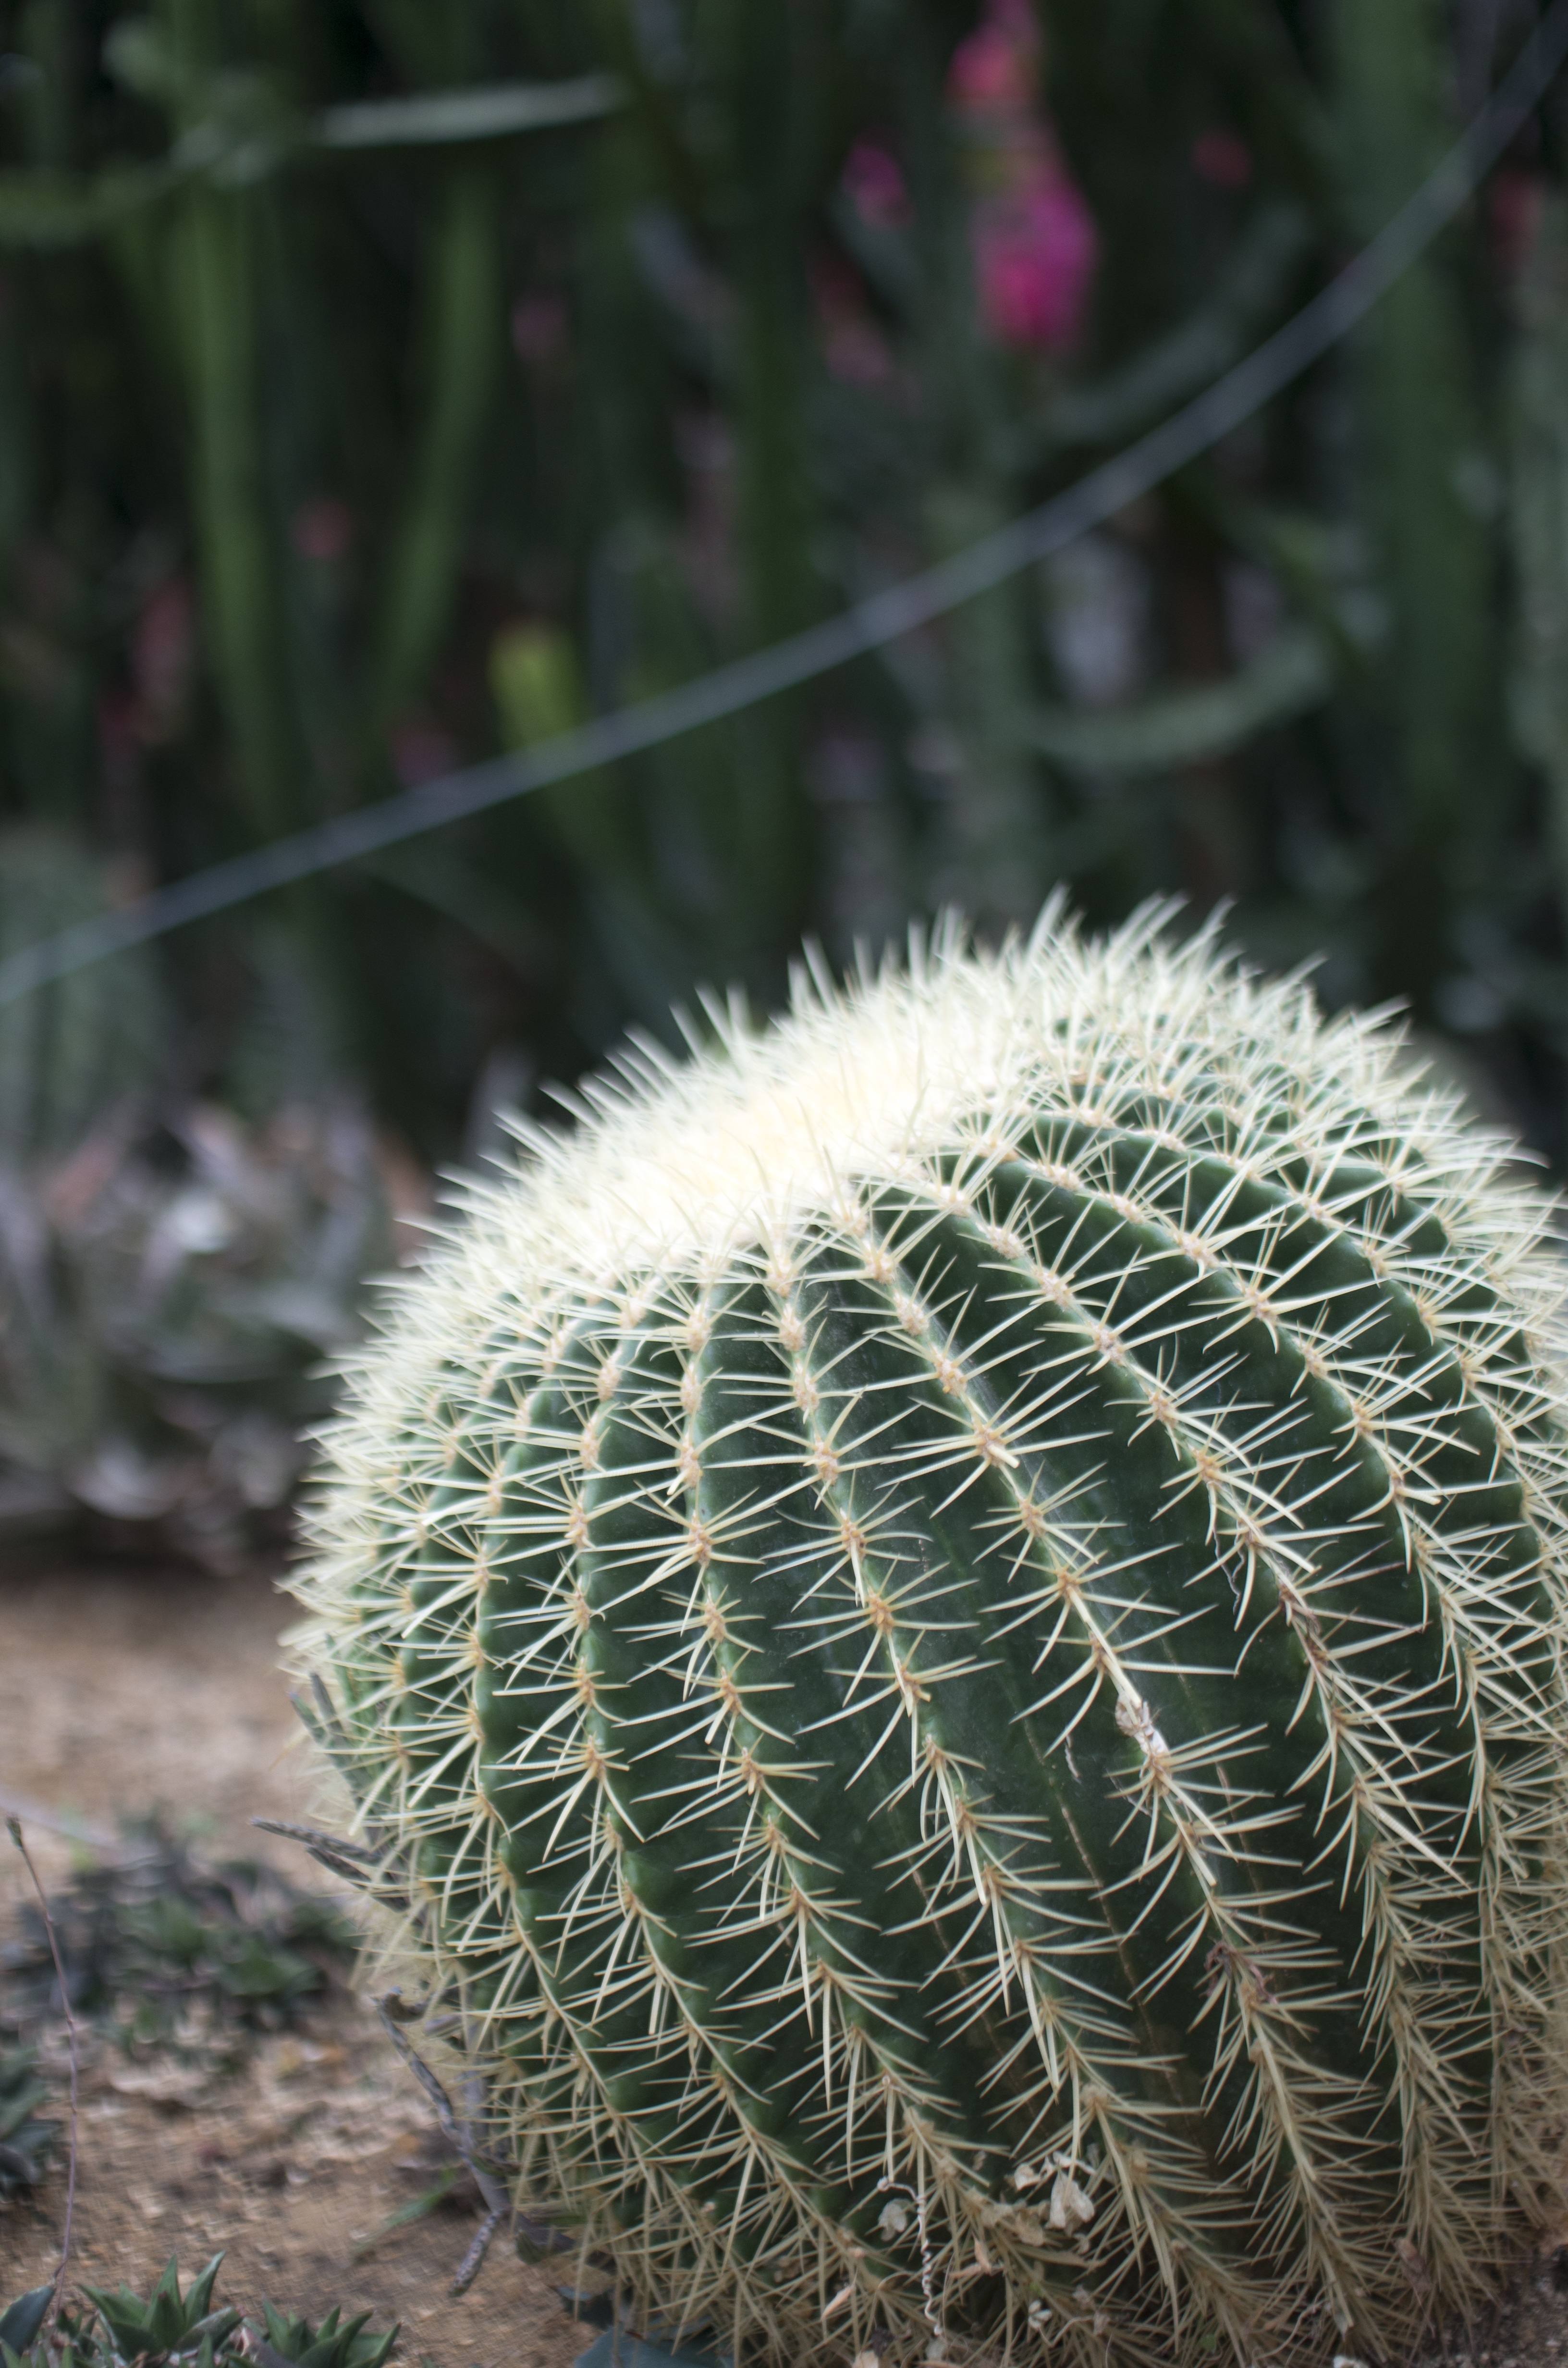
cactus, plant, flower, thorn, botany, flora, fauna, plants, background, flowering plant, plant stem, land plant, thorns spines and prickles, hedgehog cactus